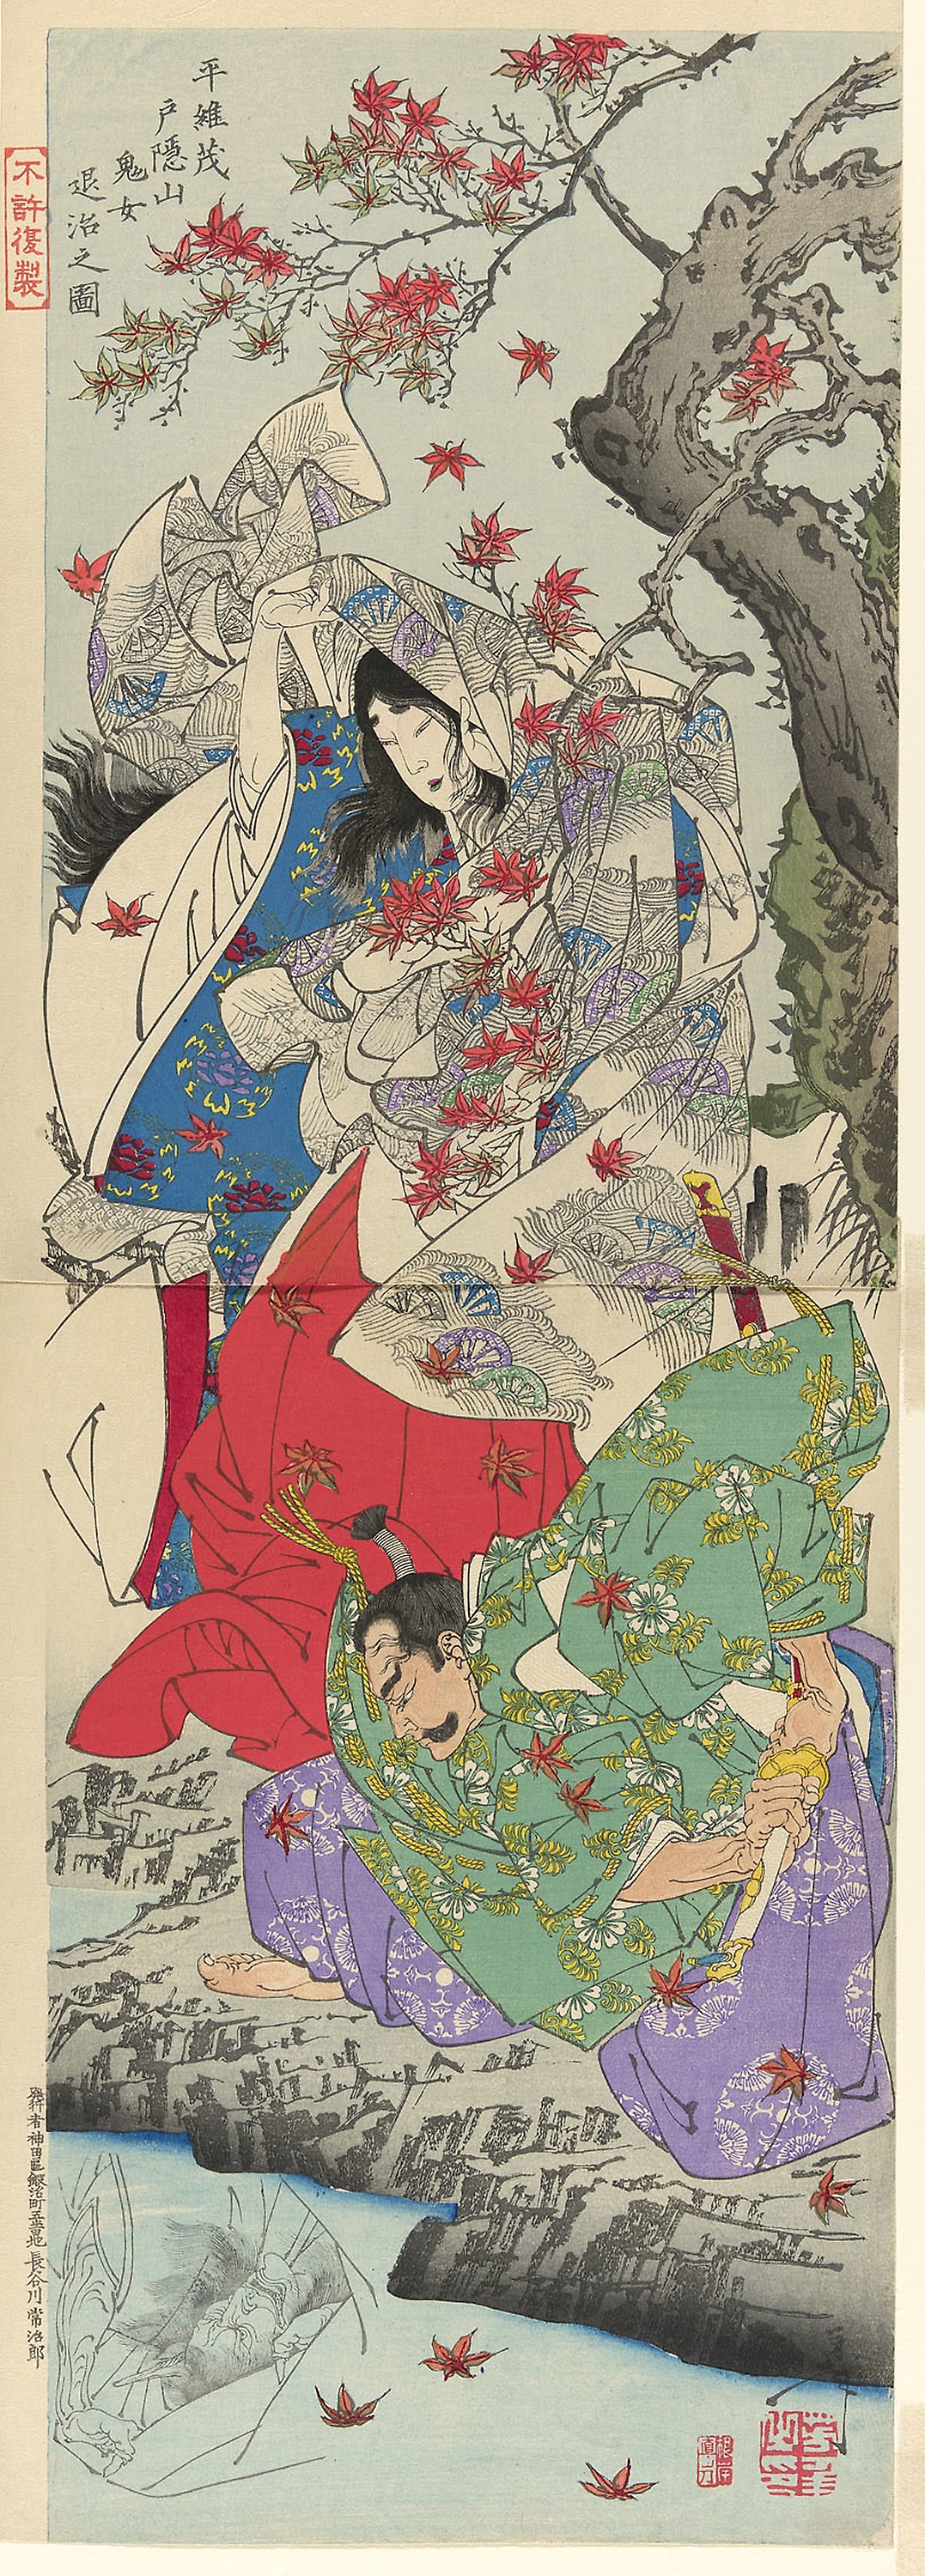
map, atlas, illustration